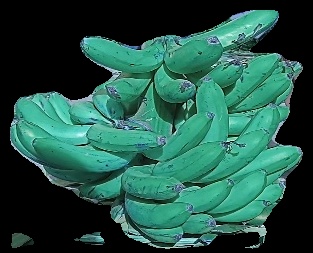
Variety: pachbale
Grade: grade3